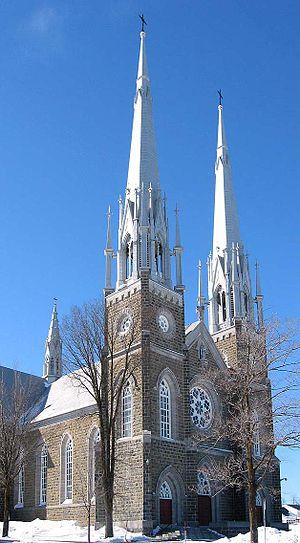
La vallée de la Matapédia est formée au sein des monts Chic-Chocs, section des monts Notre-Dame, massif qui forme un prolongement de la chaîne de montagnes des Appalaches dans l'Est du Québec, au Canada. Son nom est emprunté à la rivière qui la sillonne et au lac qui est en son centre. Elle est située au Sud-Ouest de la péninsule gaspésienne et s'étire sur une longueur de 375 km.
La Matapédia est une municipalité régionale de comté située dans l'Est du Canada dans la région administrative du Bas-Saint-Laurent au Québec à l'entrée de la péninsule gaspésienne.
L'église Saint-Pierre-du-Lac est l'église de la paroisse éponyme de Val-Brillant au Bas-Saint-Laurent au Québec. Elle fut construite de 1914 à 1916 et est reconnue pour sa valeur patrimoniale exceptionnelle. Elle fait partie de l'archidiocèse de Rimouski.
La liste des lieux de culte du Bas-Saint-Laurent liste l'ensemble des lieux de culte situés dans la région administrative du Bas-Saint-Laurent au Québec. La grande majorité de ceux-ci sont de dénomination catholique, mais la liste inclut également des lieux de culte protestants, surtout dans les municipalités où il y a une population d'origine anglophone.
Val-Brillant est une municipalité canadienne de près de 1 000 habitants située dans la municipalité régionale de comté de La Matapédia dans la région administrative du Bas-Saint-Laurent dans l'Est du Québec.